Substrate inhibition in bioreactors

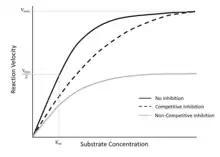
This plot depicts the reaction velocity versus substrate concentration, modeled by the Michaelis-Menten equation for competitive inhibition (dotted black) and non-competitive inhibition (solid grey) compared to normal enzyme activity (solid black).

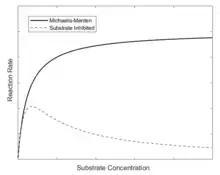
A plot depicting the initial reaction rate versus substrate concentration as modeled by the Michaelis-Menten equation (solid line) and the Haldane equation for substrate inhibition (dotted line).

One of the most well known equations to describe single-substrate enzyme kinetics is the Michaelis-Menten equation. This equation relates the initial rate of reaction to the concentration of substrate present, and deviations of model can be used to predict competitive inhibition and non-competitive inhibition. The model takes the form of the following equation: